Brihajjabala Upanishad

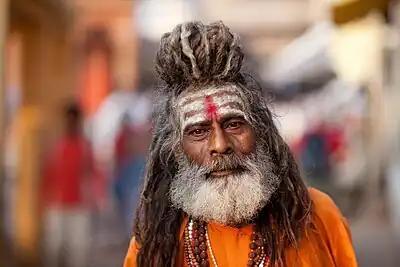
A Shaiva sadhu with the Tripundra on the forehead and wearing Rudraksha necklaces.

The fifth "Brahmana" continues with Kalagni Rudra's reply on the Tripundra. The caste rules about the Bhasma are described, followed by rules of the Bhasma to the four stages of life (Ashrama (stage)). Each is prescribed to acquire Bhasma from a different sacred flame. The Bhasma from Shiva temples can be used by all. The glories of the Bhasma are then sung. Bhasma is said to destroy various sins. The ill-effects of not wearing the Tripundra on the forehead are informed. Insult of the Tripundra is said to be insult of Shiva. The "Brihajjabala Upanishad" repetitively emphasizes the importance of wearing the Tripundra and Bhasma-snana, enumerating its merits.